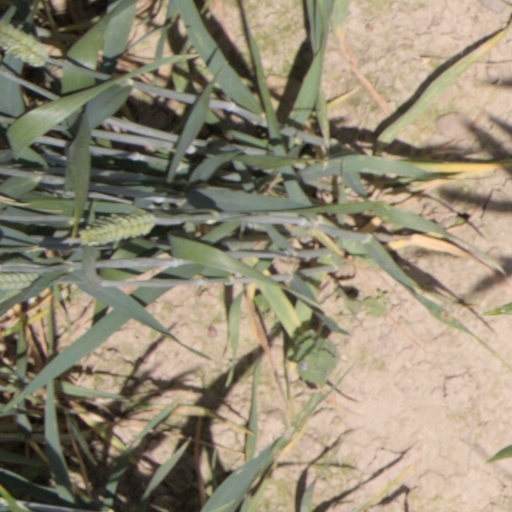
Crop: wheat